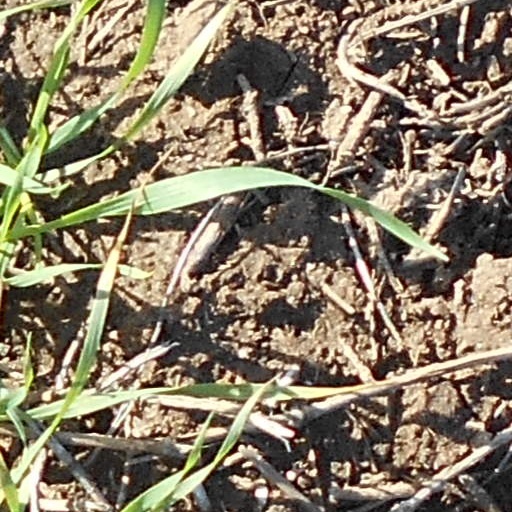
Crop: wheat